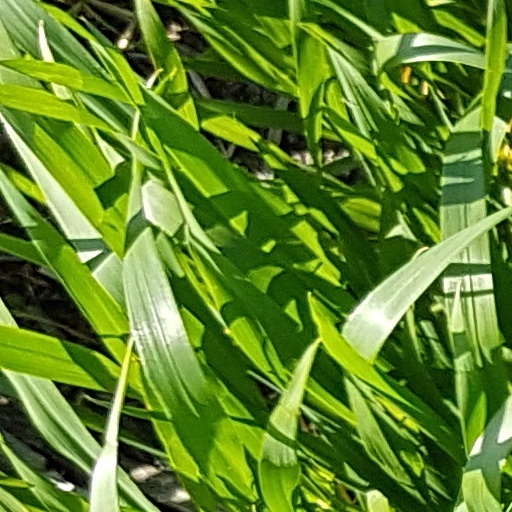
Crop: wheat